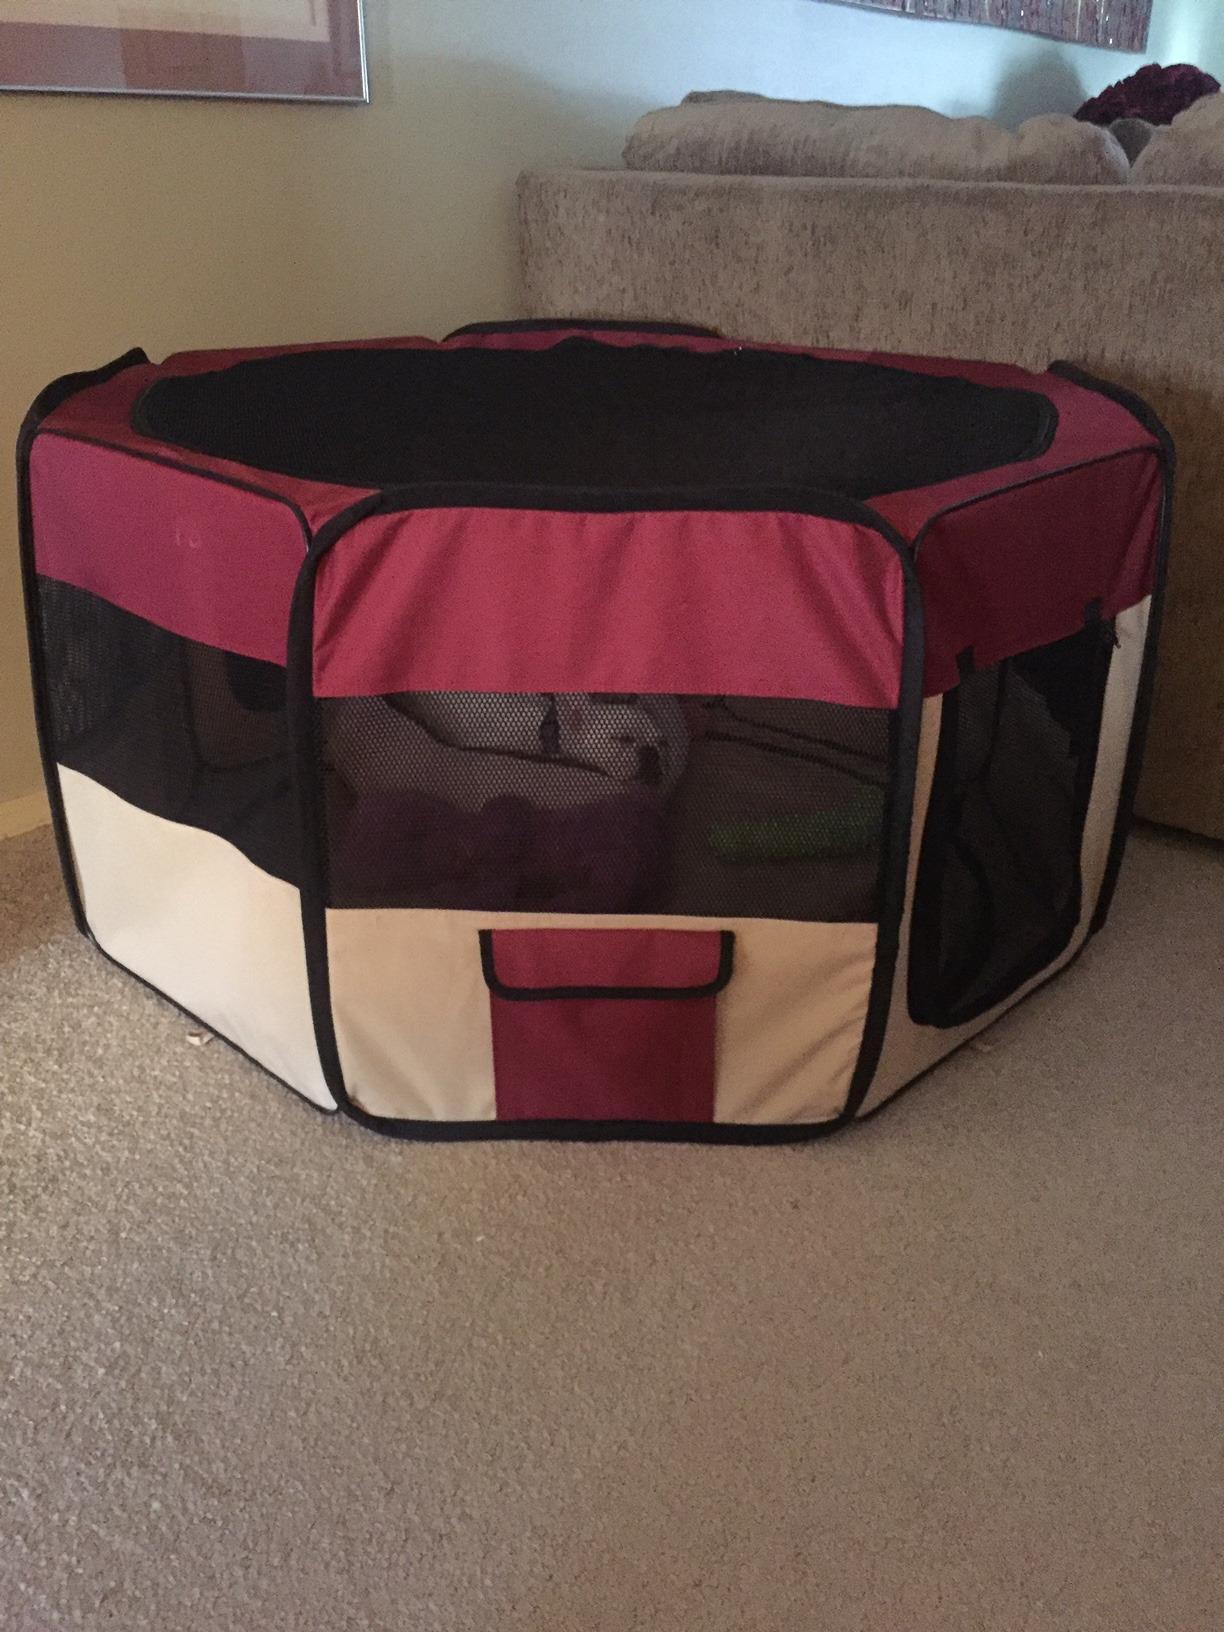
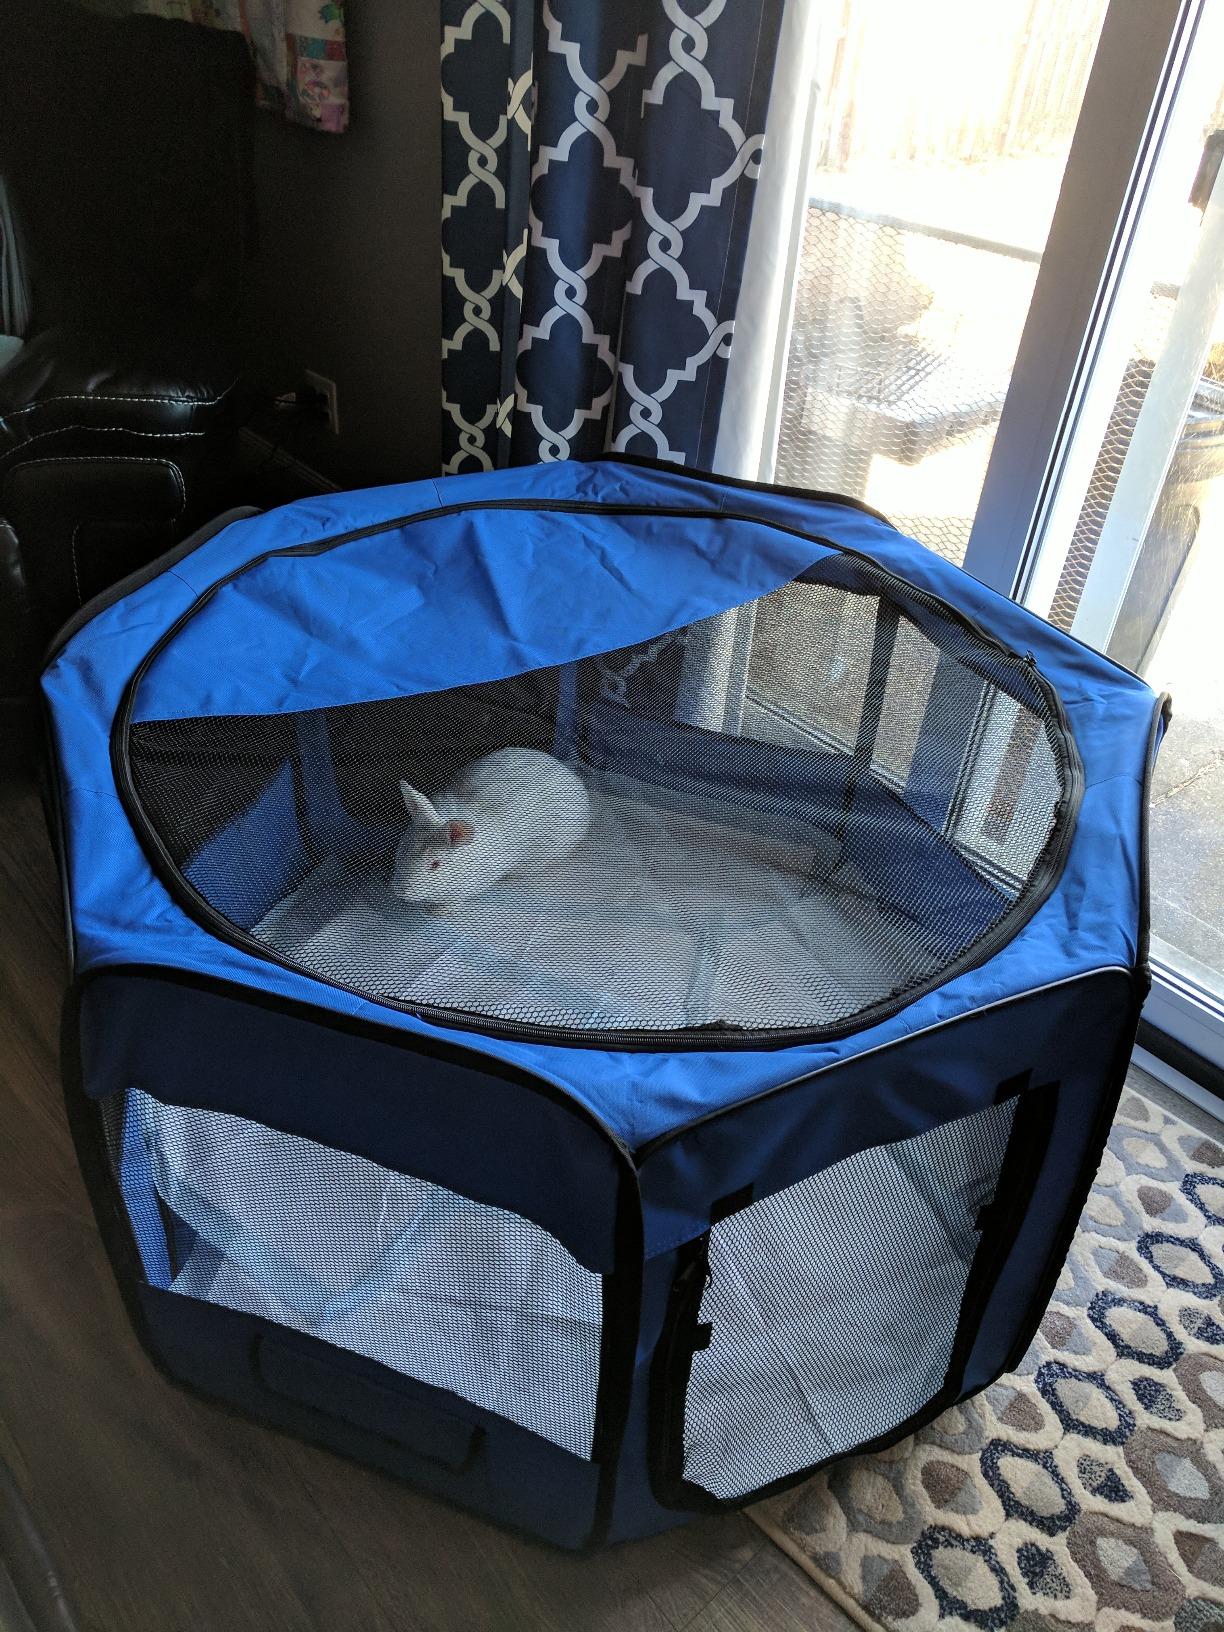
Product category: items_kennel
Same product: no